The Heart of Everything

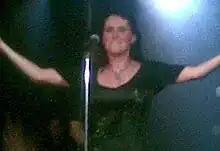
Sharon den Adel performing "What Have You Done" during The Heart of Everything World Tour.

Promotion was intense for the album and included their first world tour, entitled The Heart of Everything World Tour, which started 14 March 2007, in Amsterdam and ended only on 13 September 2008. The band toured in the United States of America for the first time, first supporting Lacuna Coil and then as headliners. About the American tour, den Adel said that "Well, we don't have any expectations because it's such a big country and you never know where people will like your music. It's totally different tastes and we're going to come over here and play and see if people will like it. You can't change [it] if they don't. And if they do, then it's another nice country we can go and play at and enjoy the culture." The band also visited South American countries, such as Brazil, Argentina and Chile for the first time. The band continued to perform at several large European festivals, such as Pinkpop, Pukkelpop and Download which helped the band to reach the status of a mainstream band throughout Europe, as "The Heart of Everything" appeared in several European charts. At the end of 2007, the band professionally recorded a sold-out show for 8,000 visitors at the Beursgebouw, in The Netherlands, for a possible future DVD release. On 7 February 2008, the band performed a special show accompanied by The Metropole Orchestra, the Pa'dam Choir, and special guests including George Oosthoek (ex-Orphanage), Anneke van Giersbergen and Keith Caputo of Life of Agony, filmed by 14 HD cameras at the Ahoy Arena in Rotterdam, with an attendance of 10.000 people. This recording was later released as the main show of the "Black Symphony" DVD, and some parts of the show in Eindhoven came as an extra on the second disc of some editions of the album. Both shows featured special stage effects like explosions, pyro and fireworks.